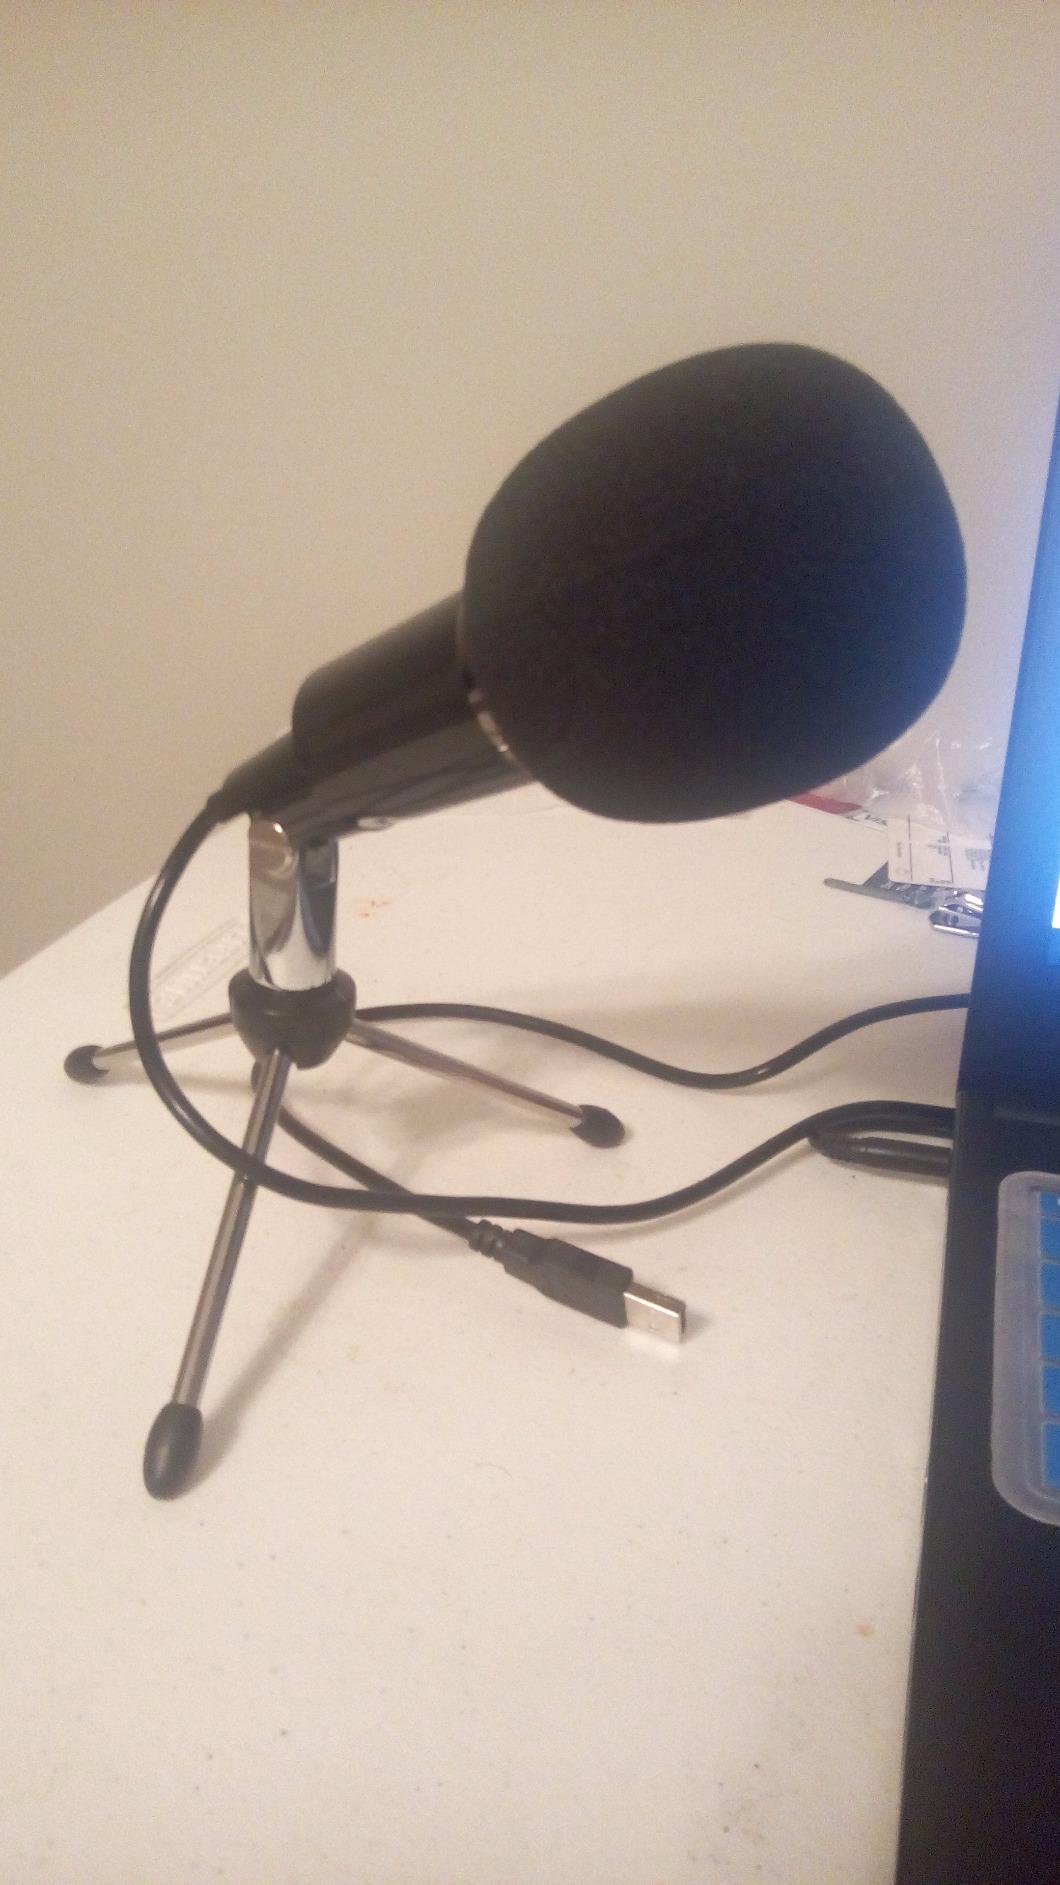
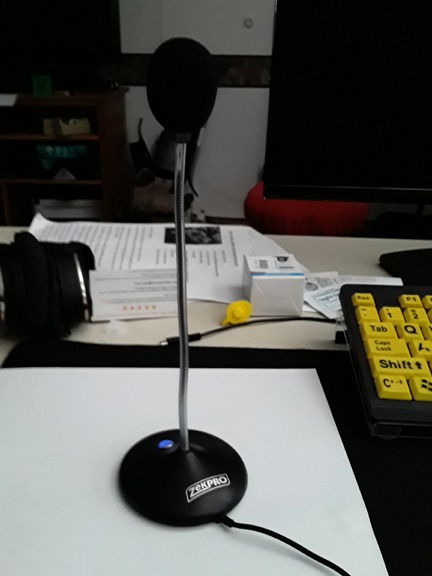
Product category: microphone
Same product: no